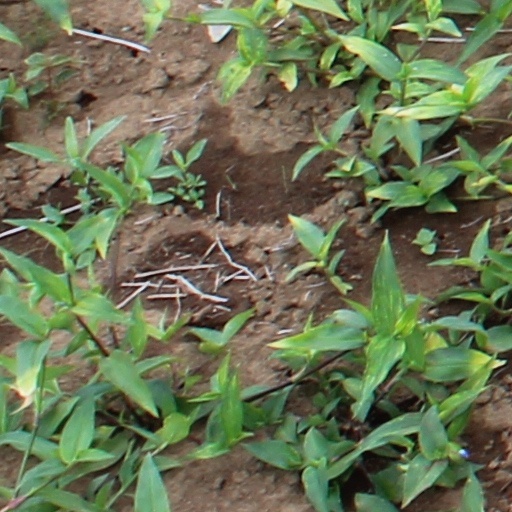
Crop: wheat